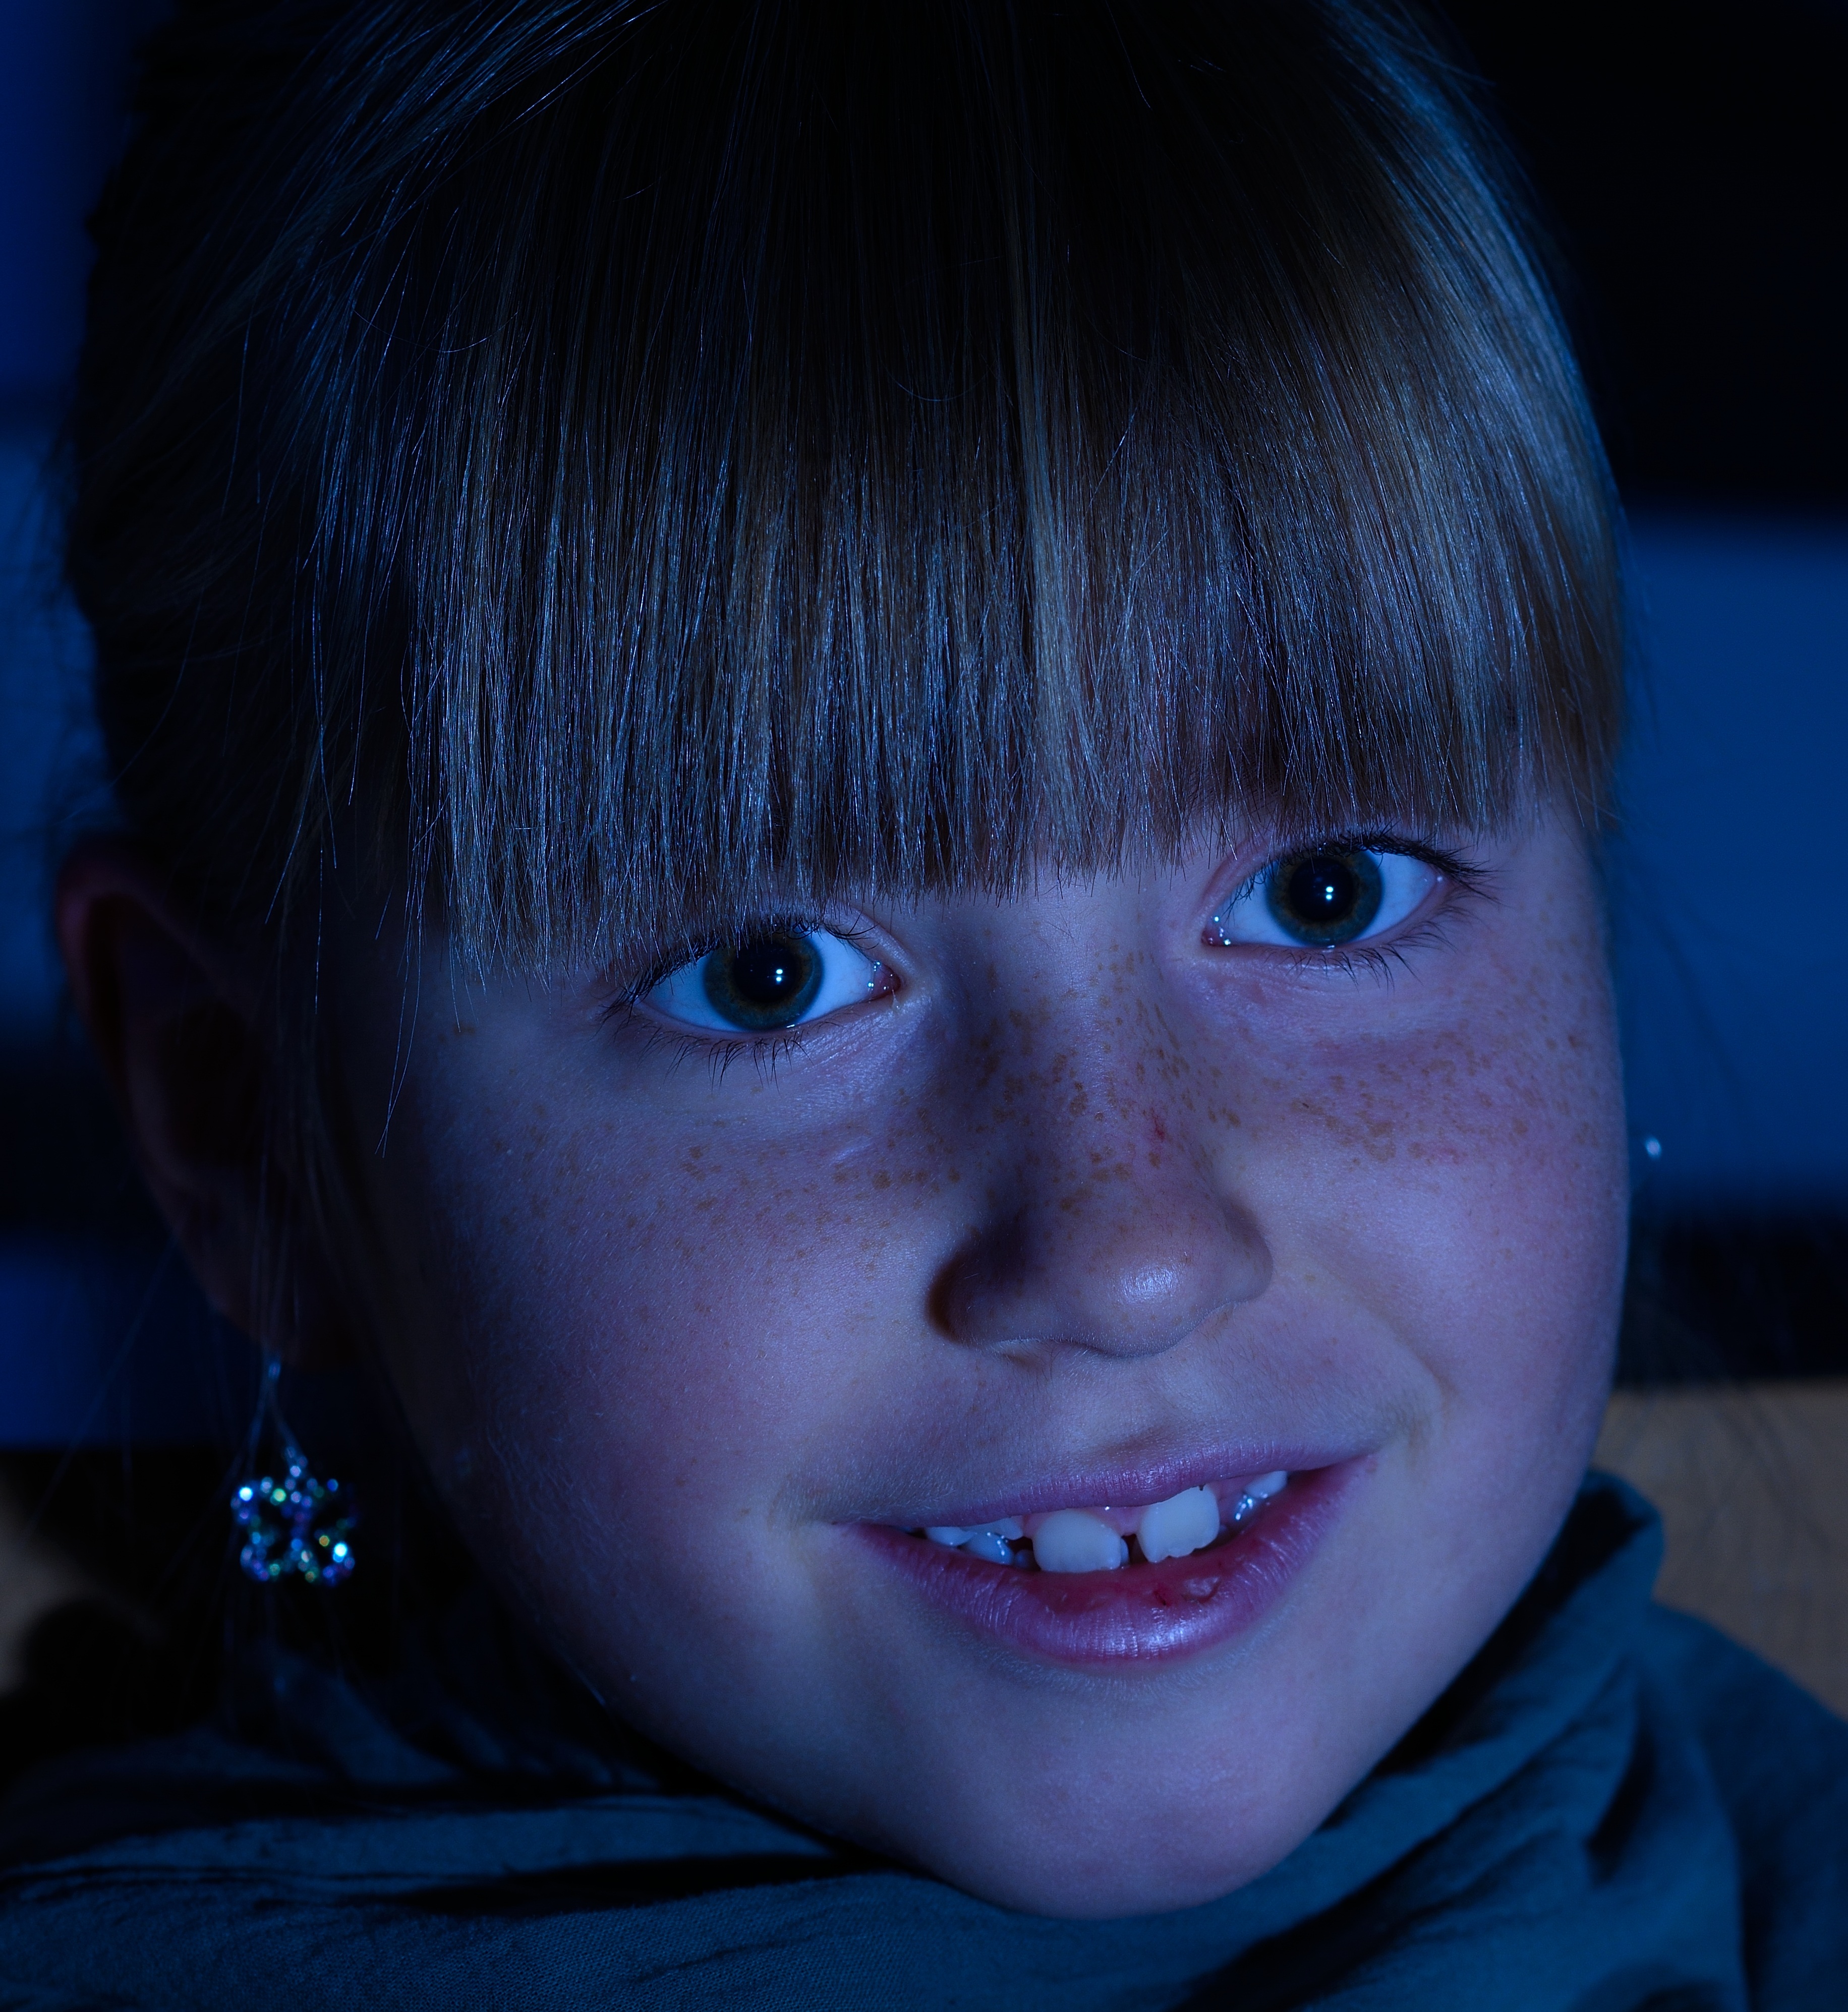
person, light, girl, night, photography, portrait, color, child, human, darkness, blue, facial expression, smile, mouth, close up, human body, face, nose, eye, head, skin, beauty, blond, organ, tooth, emotion, focused, awake, portrait photography